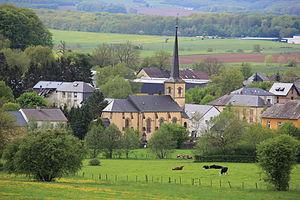
L'église de Noerdange vue du 'Héibierg', dans l'arrière-plan Noerdange (Beckerich, Gr.-D. de Luxembourg)
Noerdange est une section de la commune luxembourgeoise de Beckerich située dans le canton de Redange.